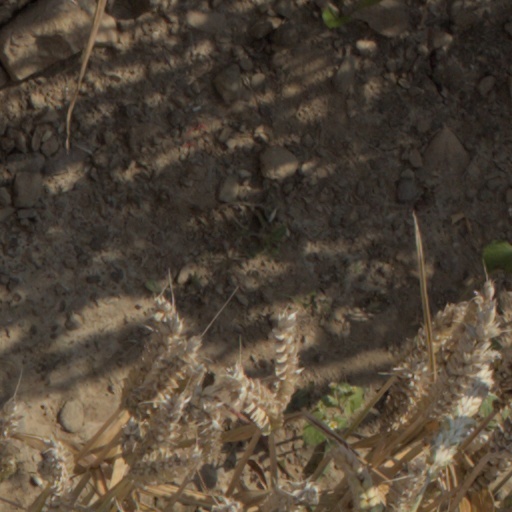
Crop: wheat